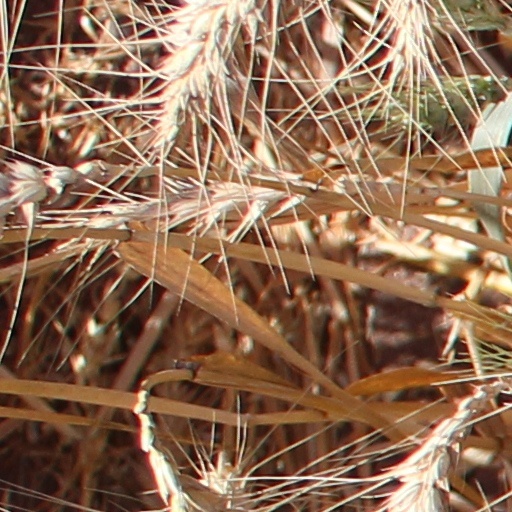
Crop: wheat